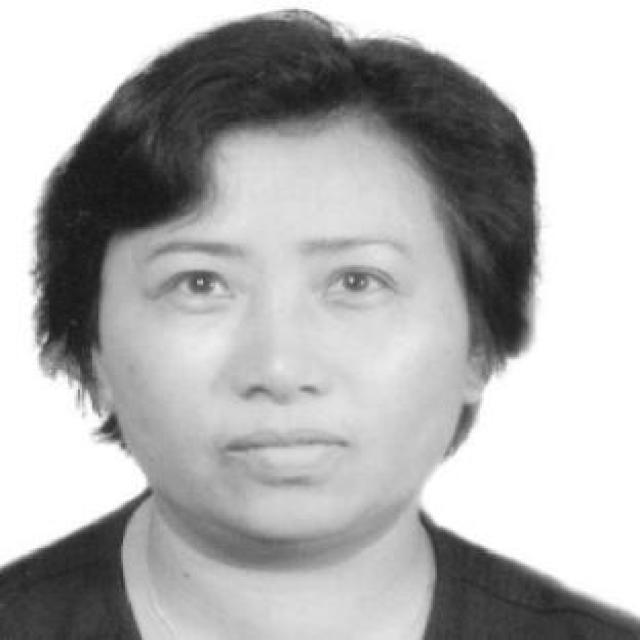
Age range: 21-44